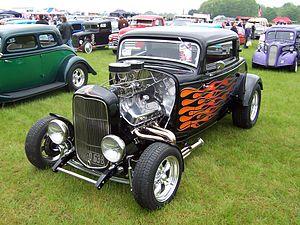
Les Ford B sont deux modèles d'automobile, du constructeur automobile américain Ford, l'un construit à environ 500 exemplaires entre 1904 et 1906, et le second à plus de 5 millions d'exemplaires entre 1932 et 1934.